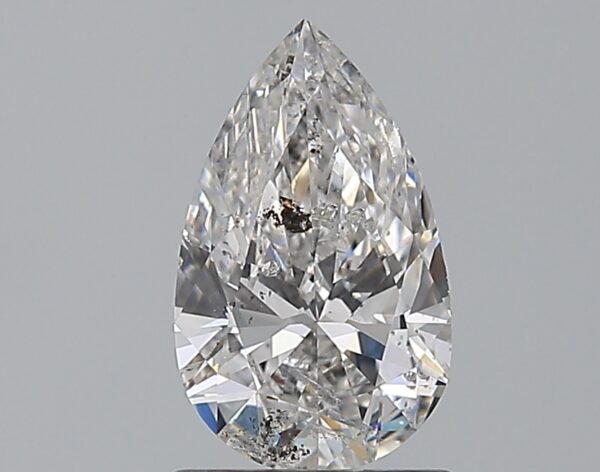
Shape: pear
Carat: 1.2
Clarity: SI2
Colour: E
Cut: EX
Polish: VG
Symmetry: VG
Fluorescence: N
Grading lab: IGI
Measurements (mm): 9.56 x 5.83 x 3.53